Country

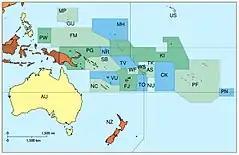
A number of non-sovereign entities nevertheless have country codes, such as PF (French Polynesia) and TK (Tokelau)

Most countries have a long name and a short name. The long name is typically used in formal contexts and often describes the country's form of government. The short name is the country's common name by which it is typically identified.